Strip Mall

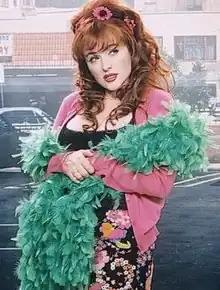
Julie Brown as Tammi Tyler

Strip Mall is a sitcom that aired on Comedy Central from June 2000 until March 2001.